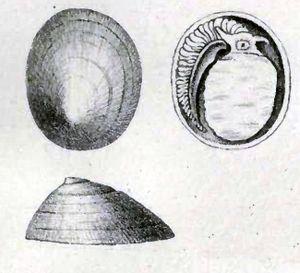
Lepetelloidea est une super-famille de gastéropodes de petite taille qui regroupe des espèces cosmopolites pouvant vivre aussi bien à 30 mètres de profondeur que dans les abysses.
Les Addisoniidae sont une famille de gastéropodes vivant dans l'océan Atlantique et en Méditerranée. Pouvant faire 1 à 2 centimètres, les spécimens de la famille des Addisoniidae ont une coquille mince et sans nacre en forme de capuchon.